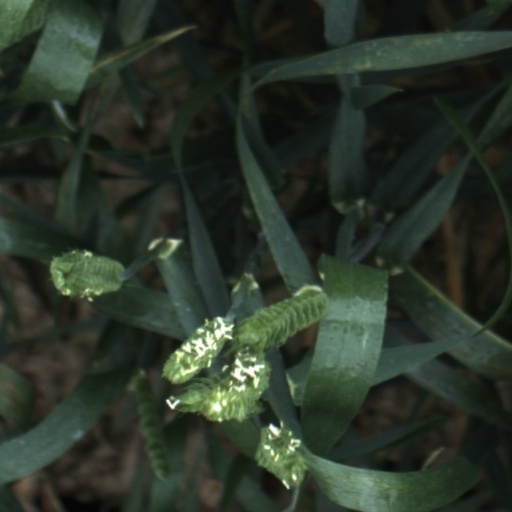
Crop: wheat